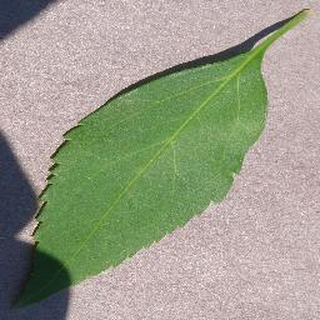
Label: healthy_cherry